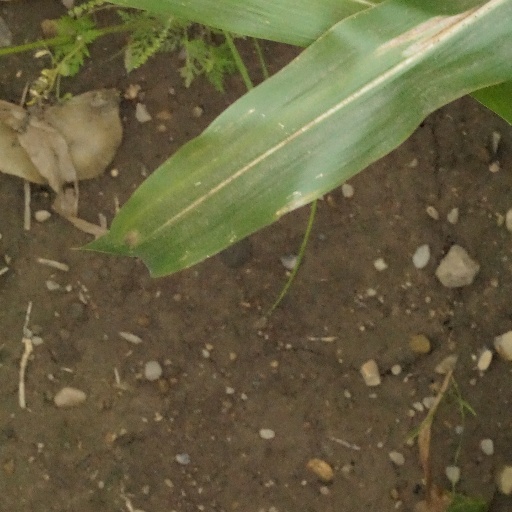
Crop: maize; corn